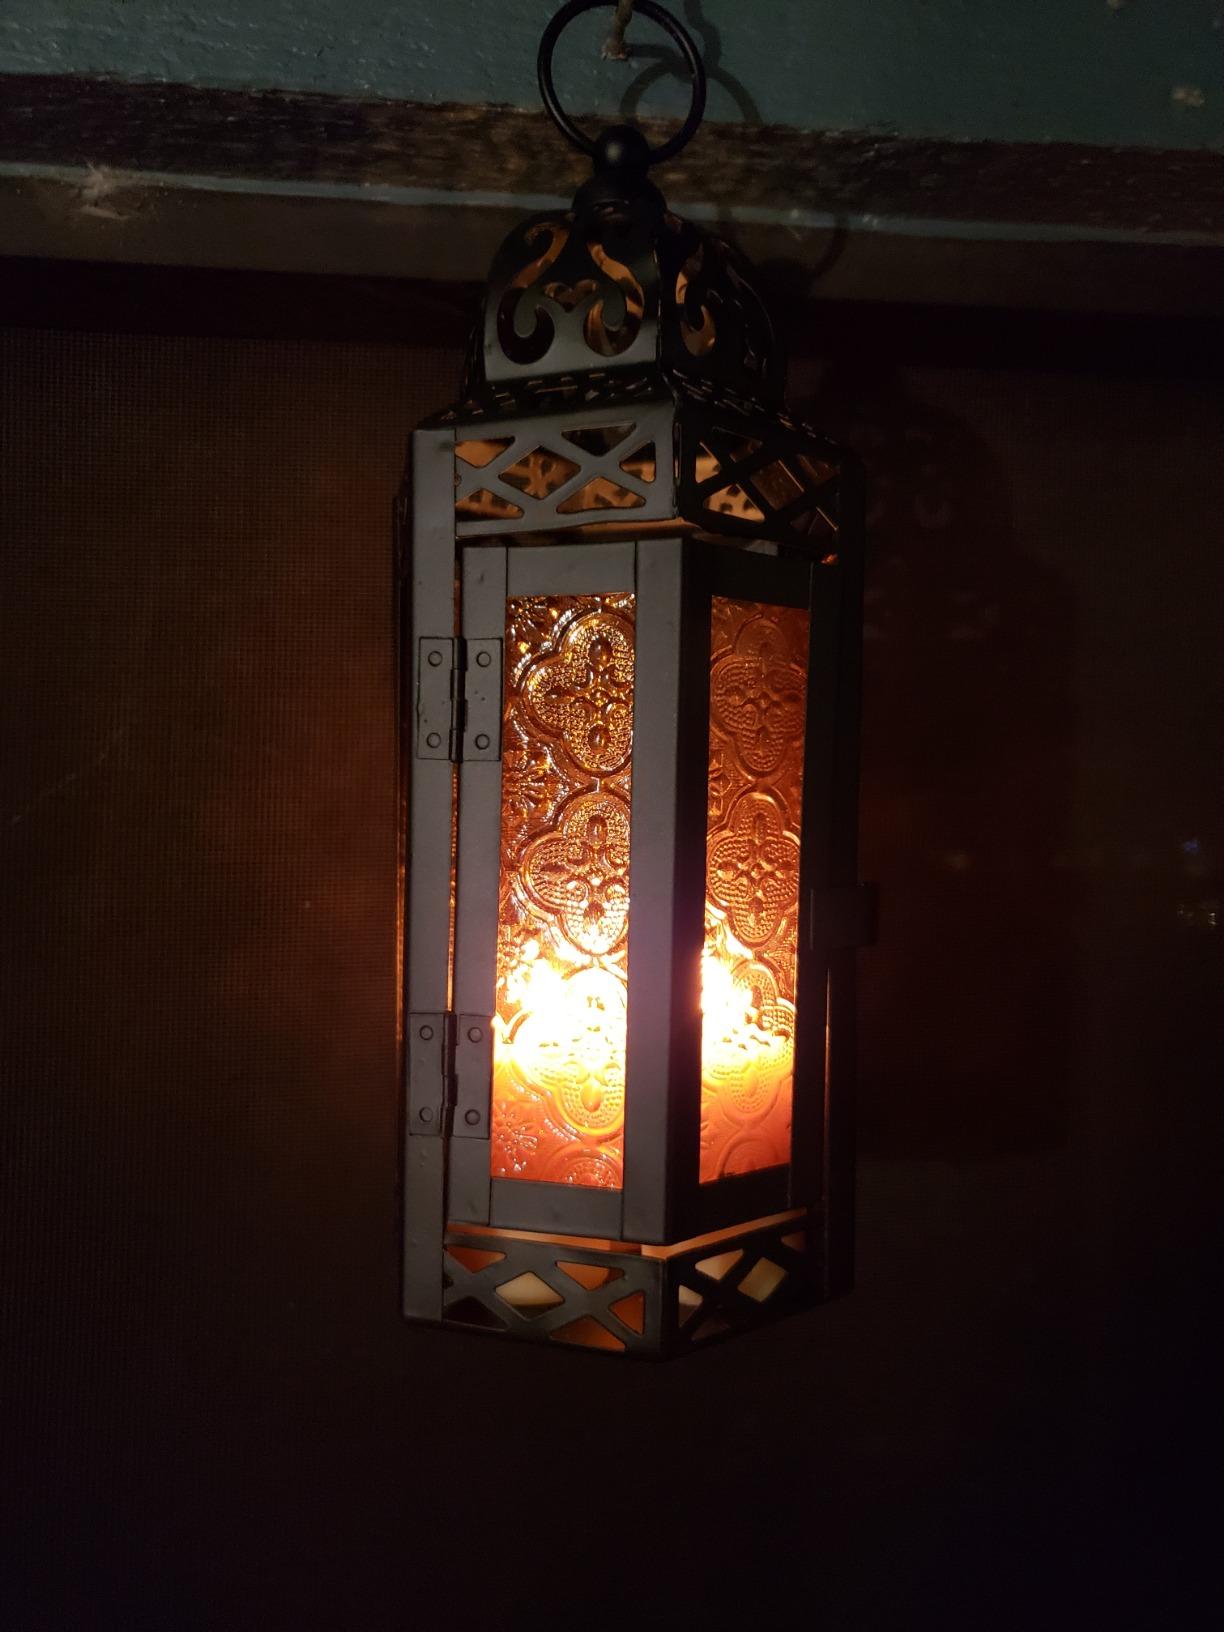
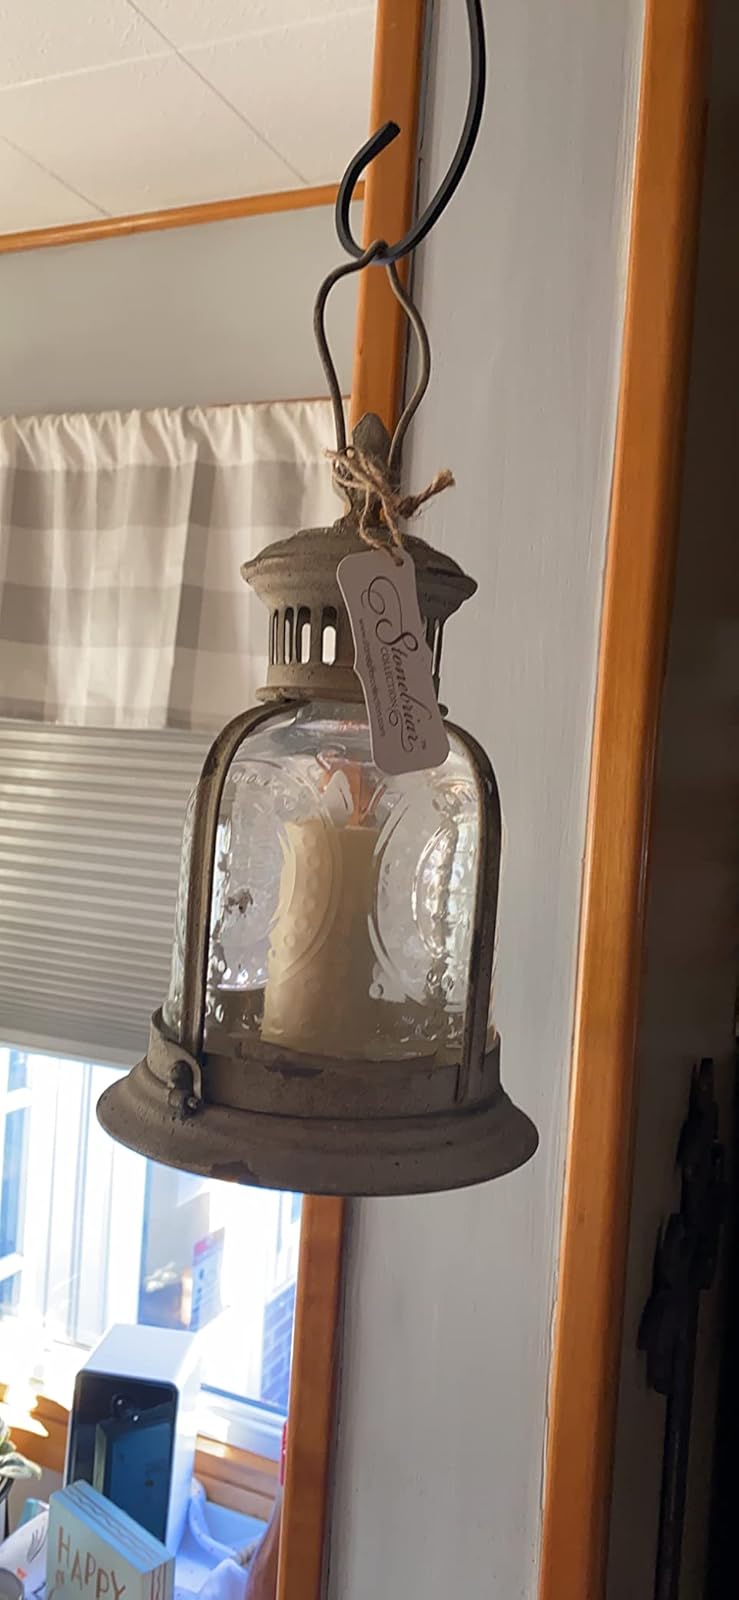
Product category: lantern
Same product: no